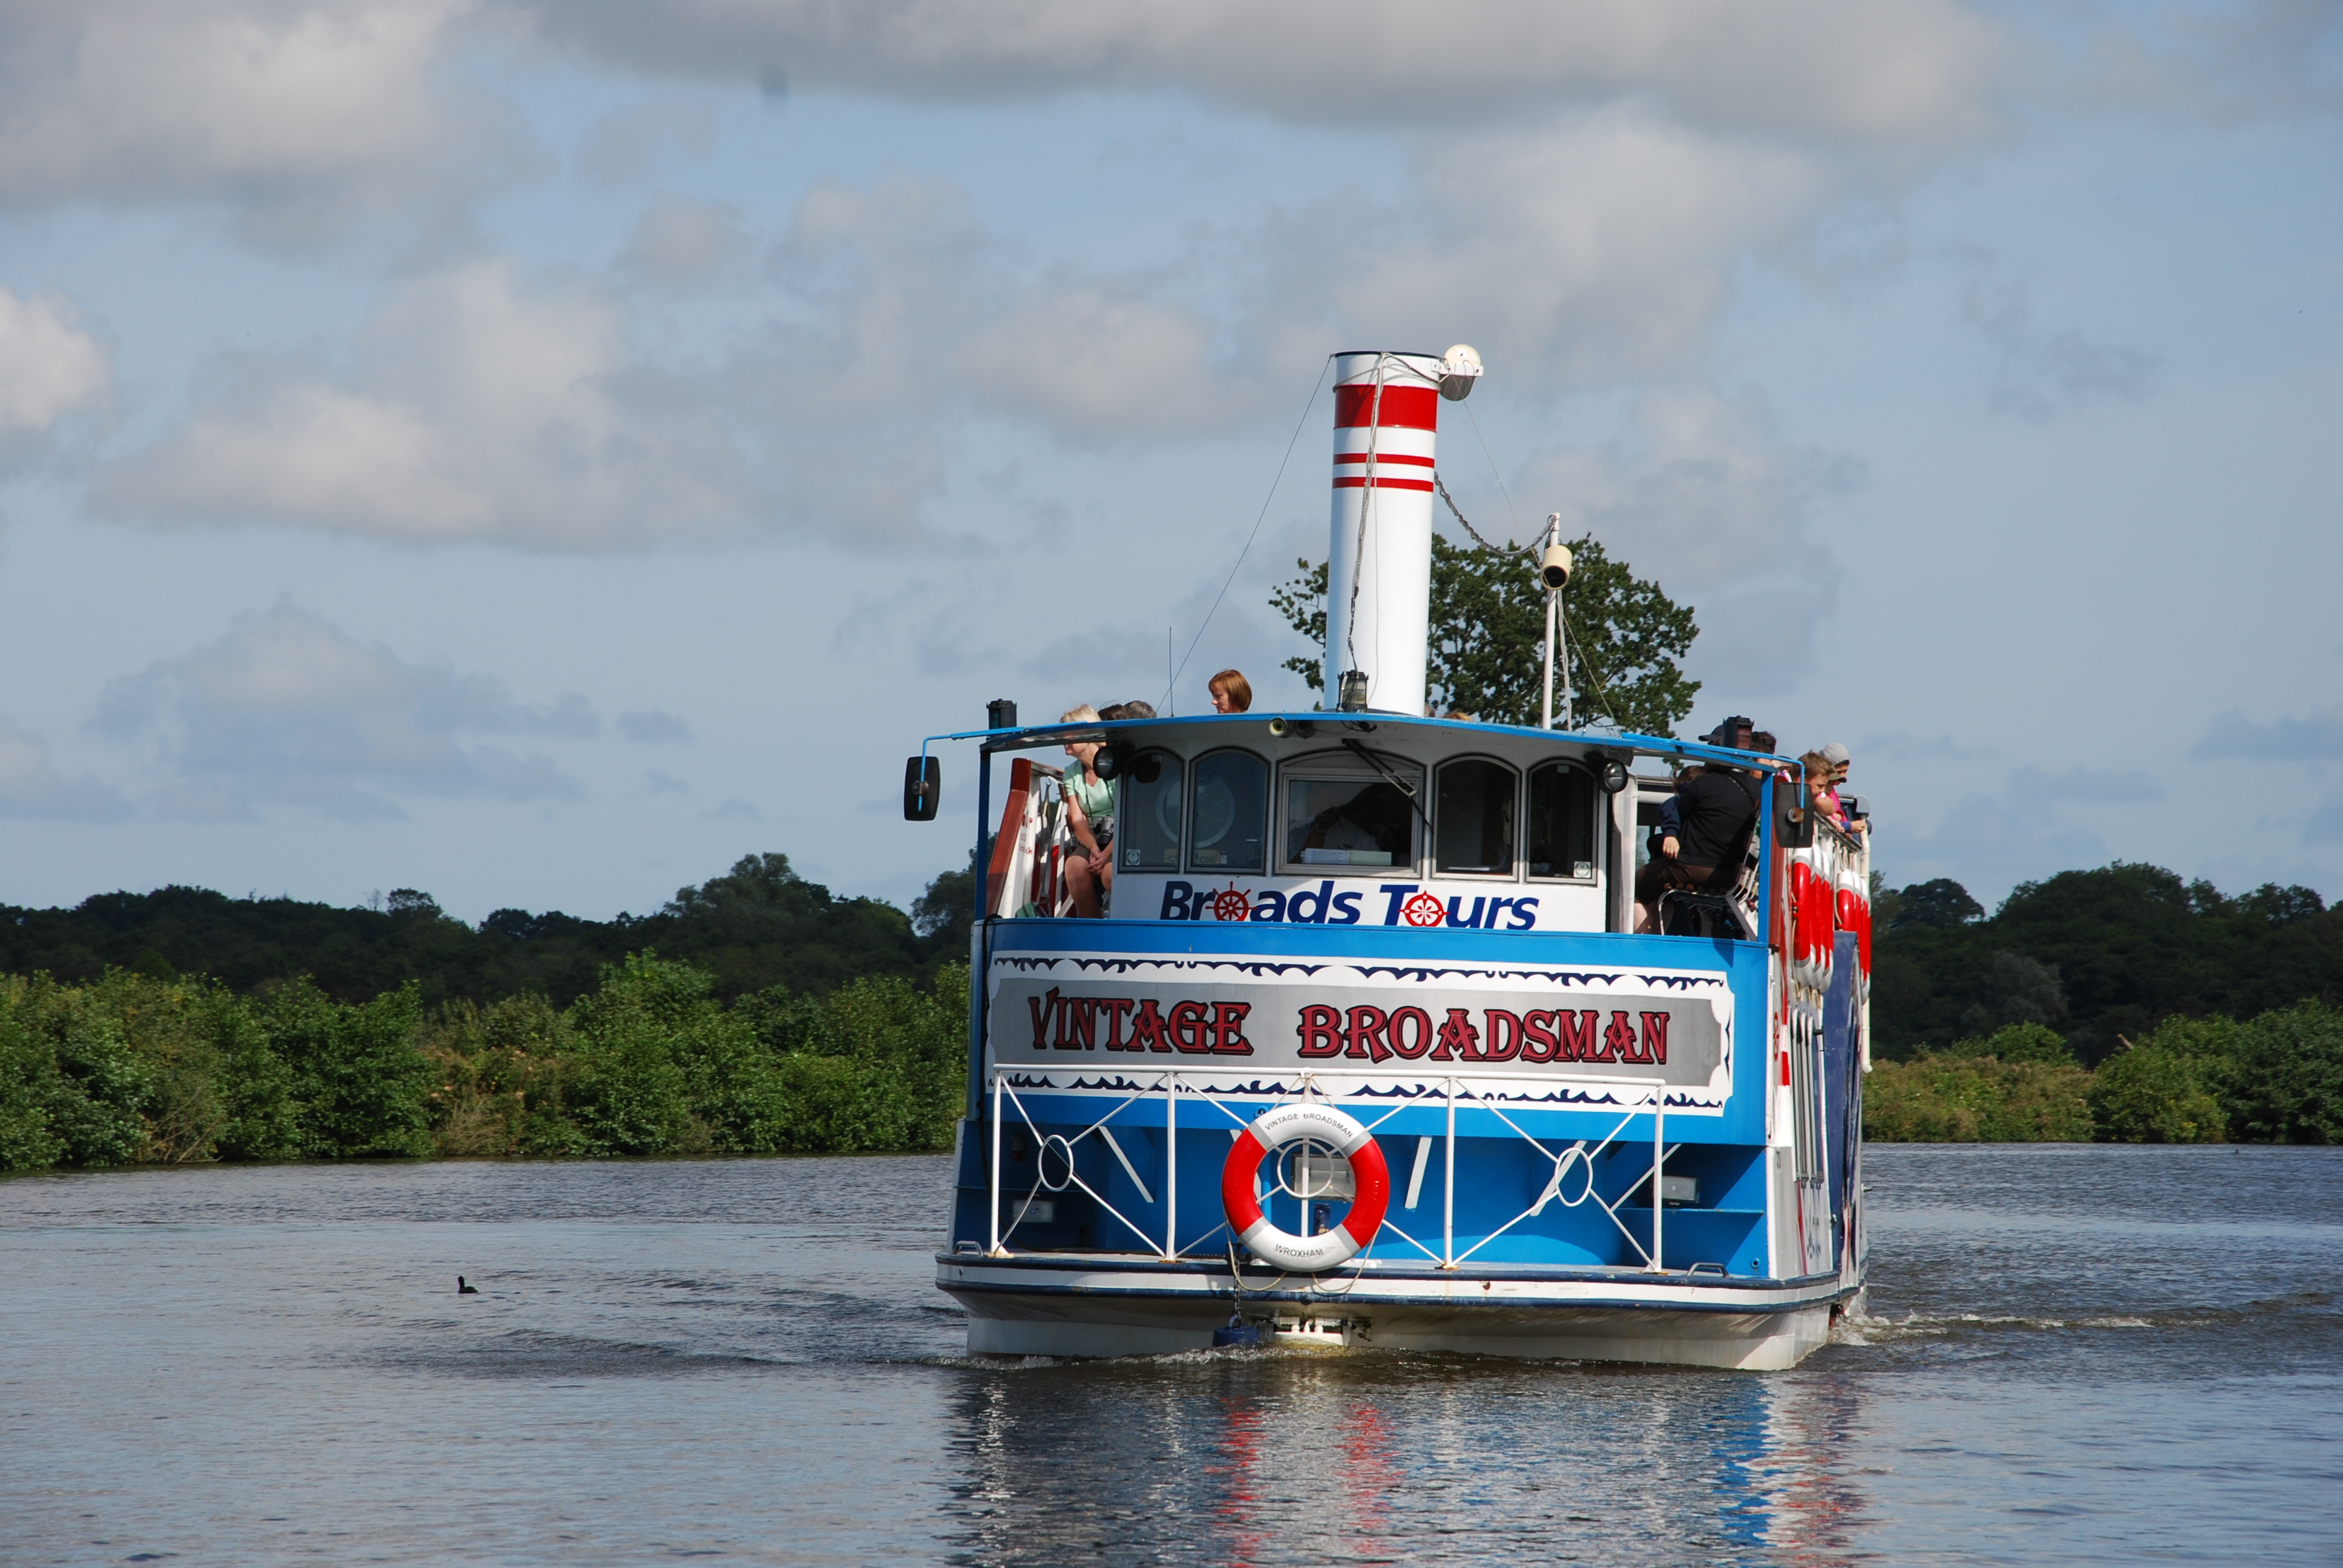
sea, coast, water, boat, vintage, river, ship, transport, vehicle, nikon, cargo ship, waterway, ferry, free, tour, d80, tugboat, watercraft, steamboat, norfolk, norwich, broads, passenger ship, wroxham, broadsman